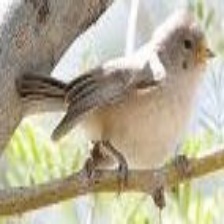
Species: VERDIN
Scientific name: AURIPARUS FLAVICEPS